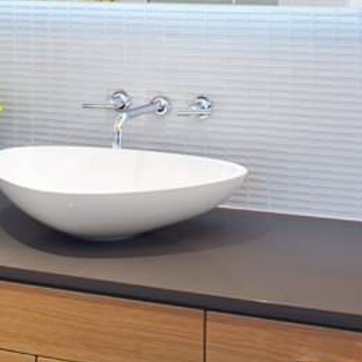
Material: ceramic